Heppner Library-Museum

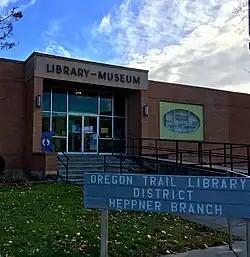
Exterior of the Heppner Branch of the Oregon Trail Library District

The Heppner Library-Museum is a joint public library and county museum located in Heppner, Oregon. The library is a branch of the Oregon Trail Library District and part of Oregon's Sage Library System. In 1958, Mrs. Amanda Duvall gifted the library to Heppner as a memorial to her husband and daughter. The City of Heppner donated the land upon which Duvall’s gift was constructed. The work was completed by the McCormack Construction Company of Pendleton and the Case Furniture Company of Heppner. The Heppner Library-Museum was dedicated in 1960 and remains an active and important anchor in the community.